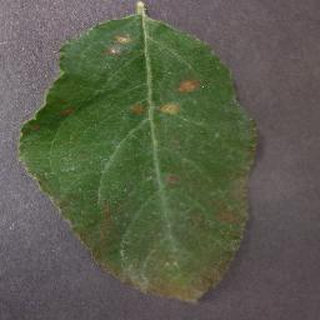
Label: apple_cedar_apple_rust